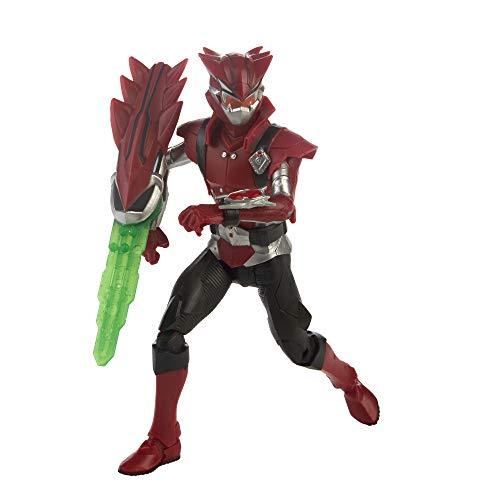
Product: Power Rangers Beast Morphers Cybervillain Blaze 6" Action Figure Toy Inspired by The TV Show
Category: Toys & Games | Toy Figures & Playsets | Action Figures
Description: Power Rangers beast morphers cybervillain Blaze figure – Imagine the cybervillain Blaze commanding the forces of EVA to steal the morph-x with this 6-inch figure, inspired by the power Rangers beast morphers TV show.
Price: $9.99
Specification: ProductDimensions:1.5x6.5x8.2inches|ItemWeight:0.16ounces|ShippingWeight:0.16ounces(Viewshippingratesandpolicies)|ASIN:B07KQK1WQ9|Itemmodelnumber:E5944AS00|Manufacturerrecommendedage:4yearsandup